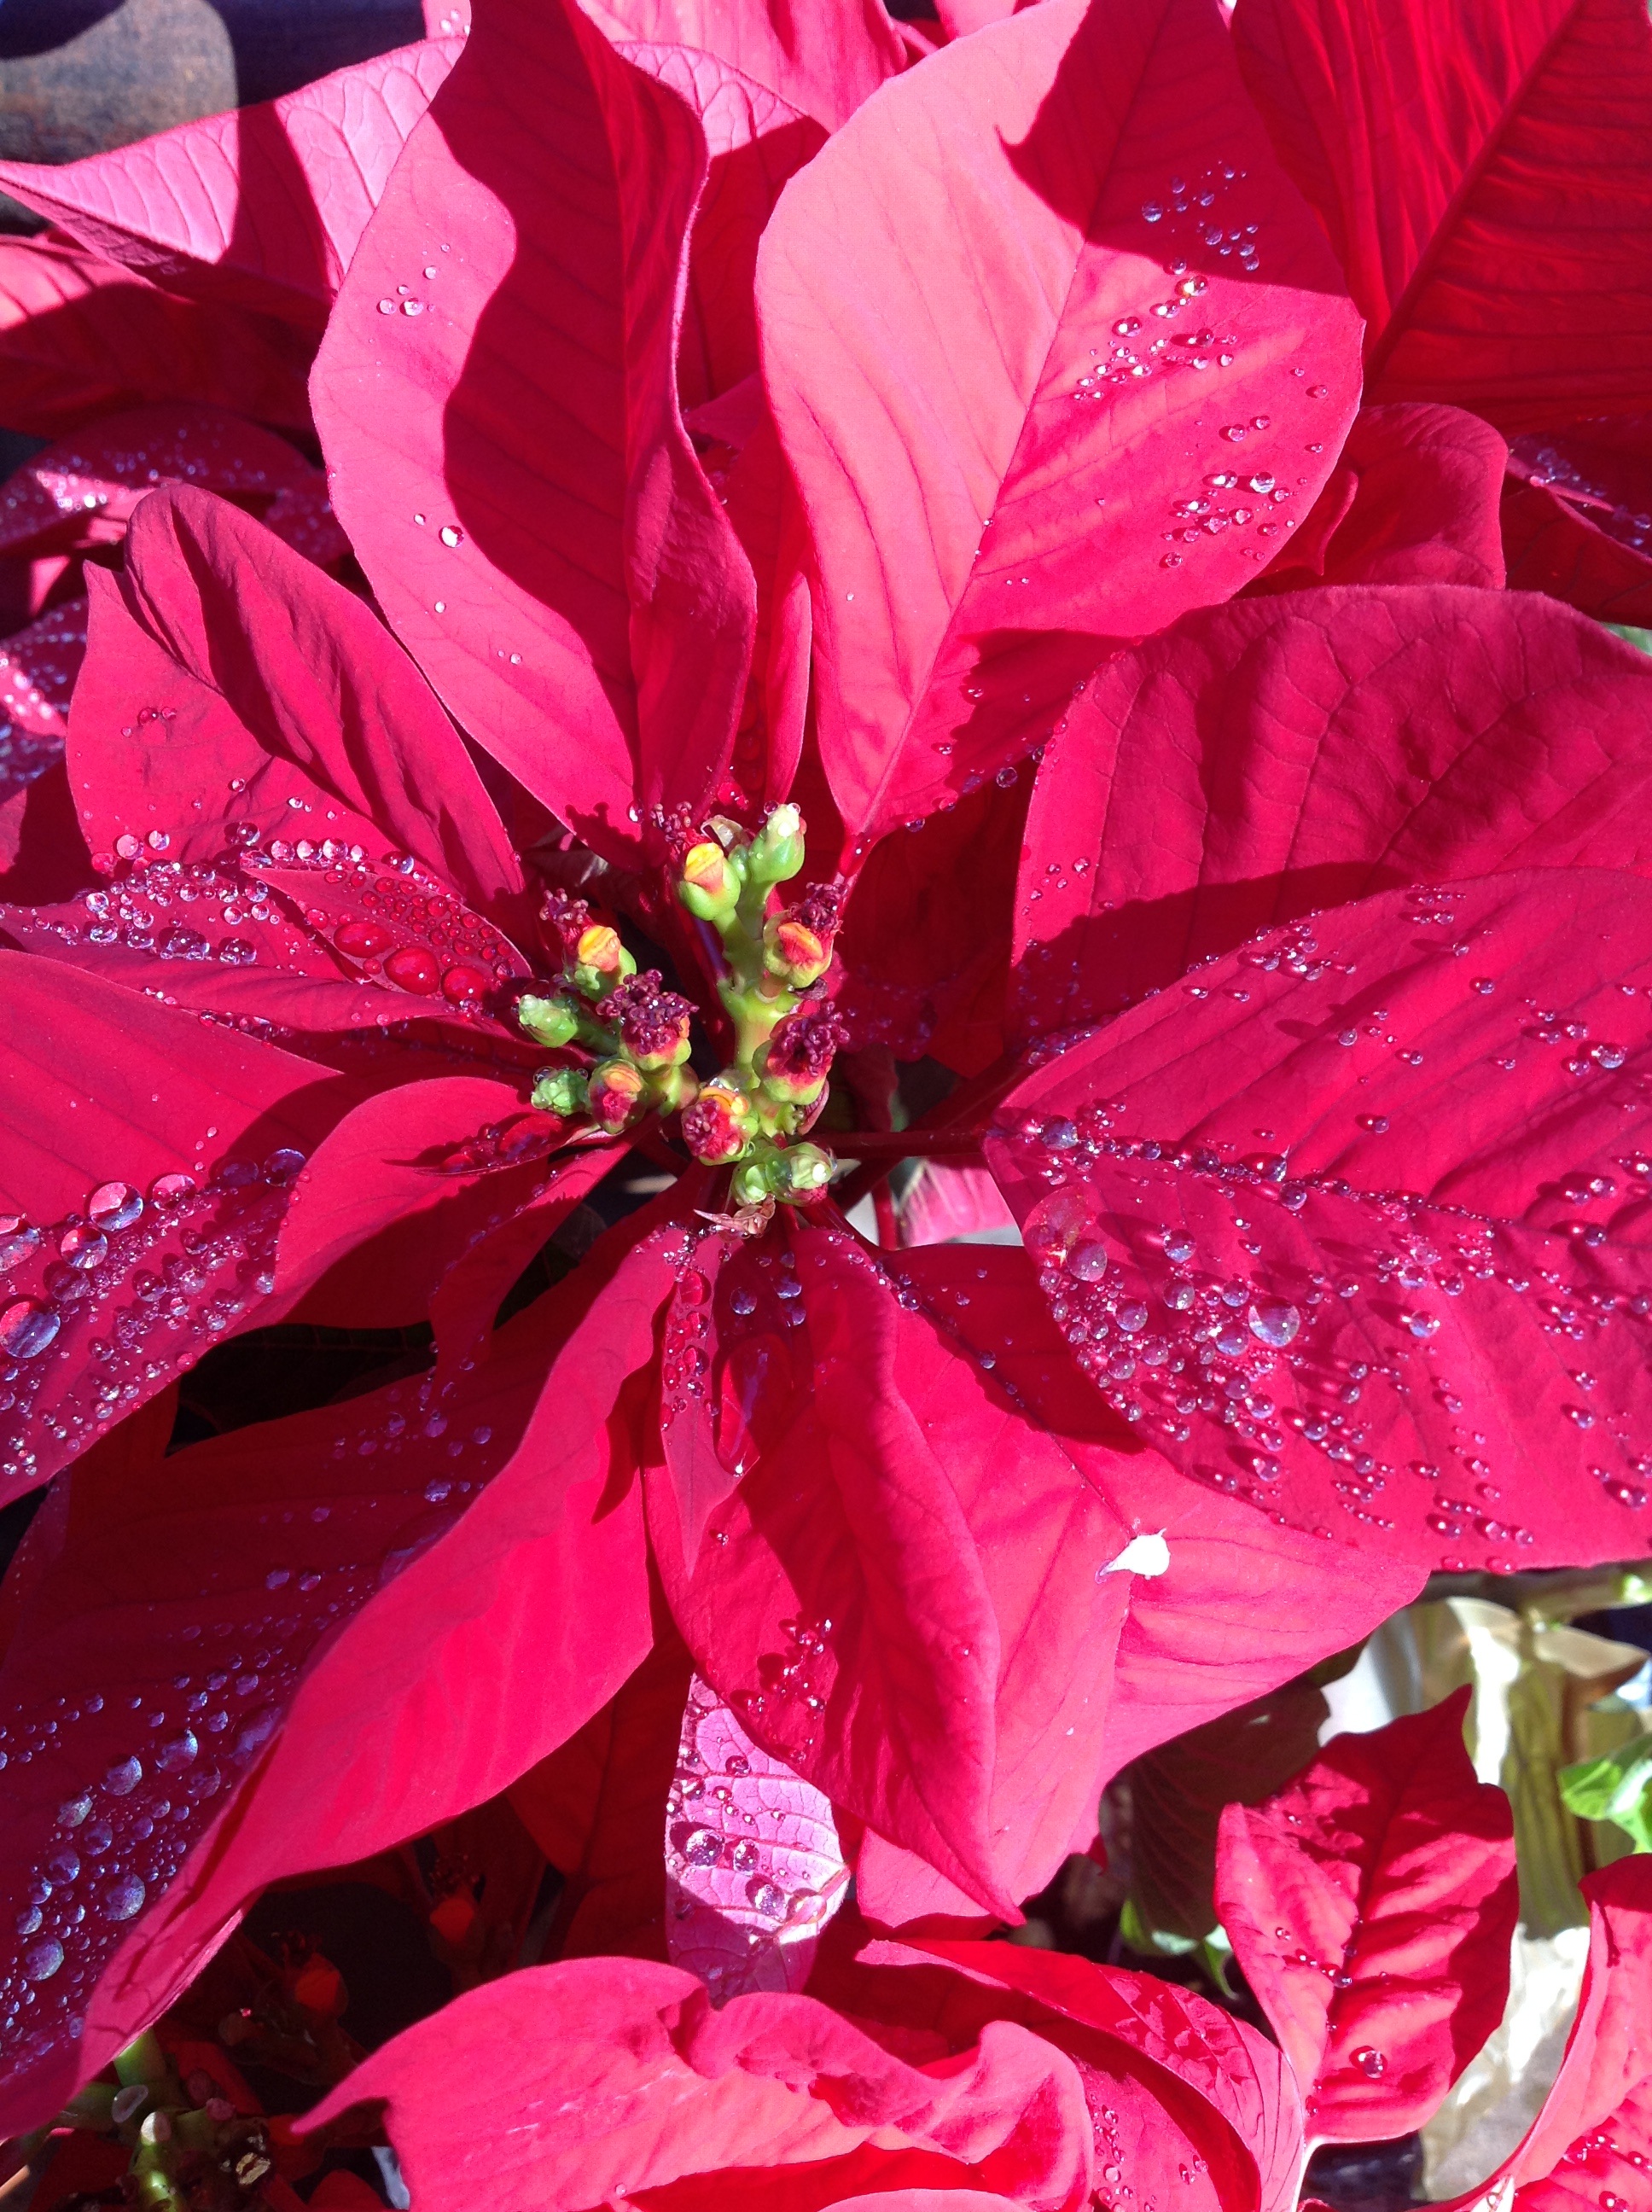
blossom, plant, leaf, flower, petal, red, pink, christmas, flora, flowers, magenta, december, xmas, floristry, macro photography, flowering plant, flower bouquet, cut flowers, annual plant, land plant, poinsetta